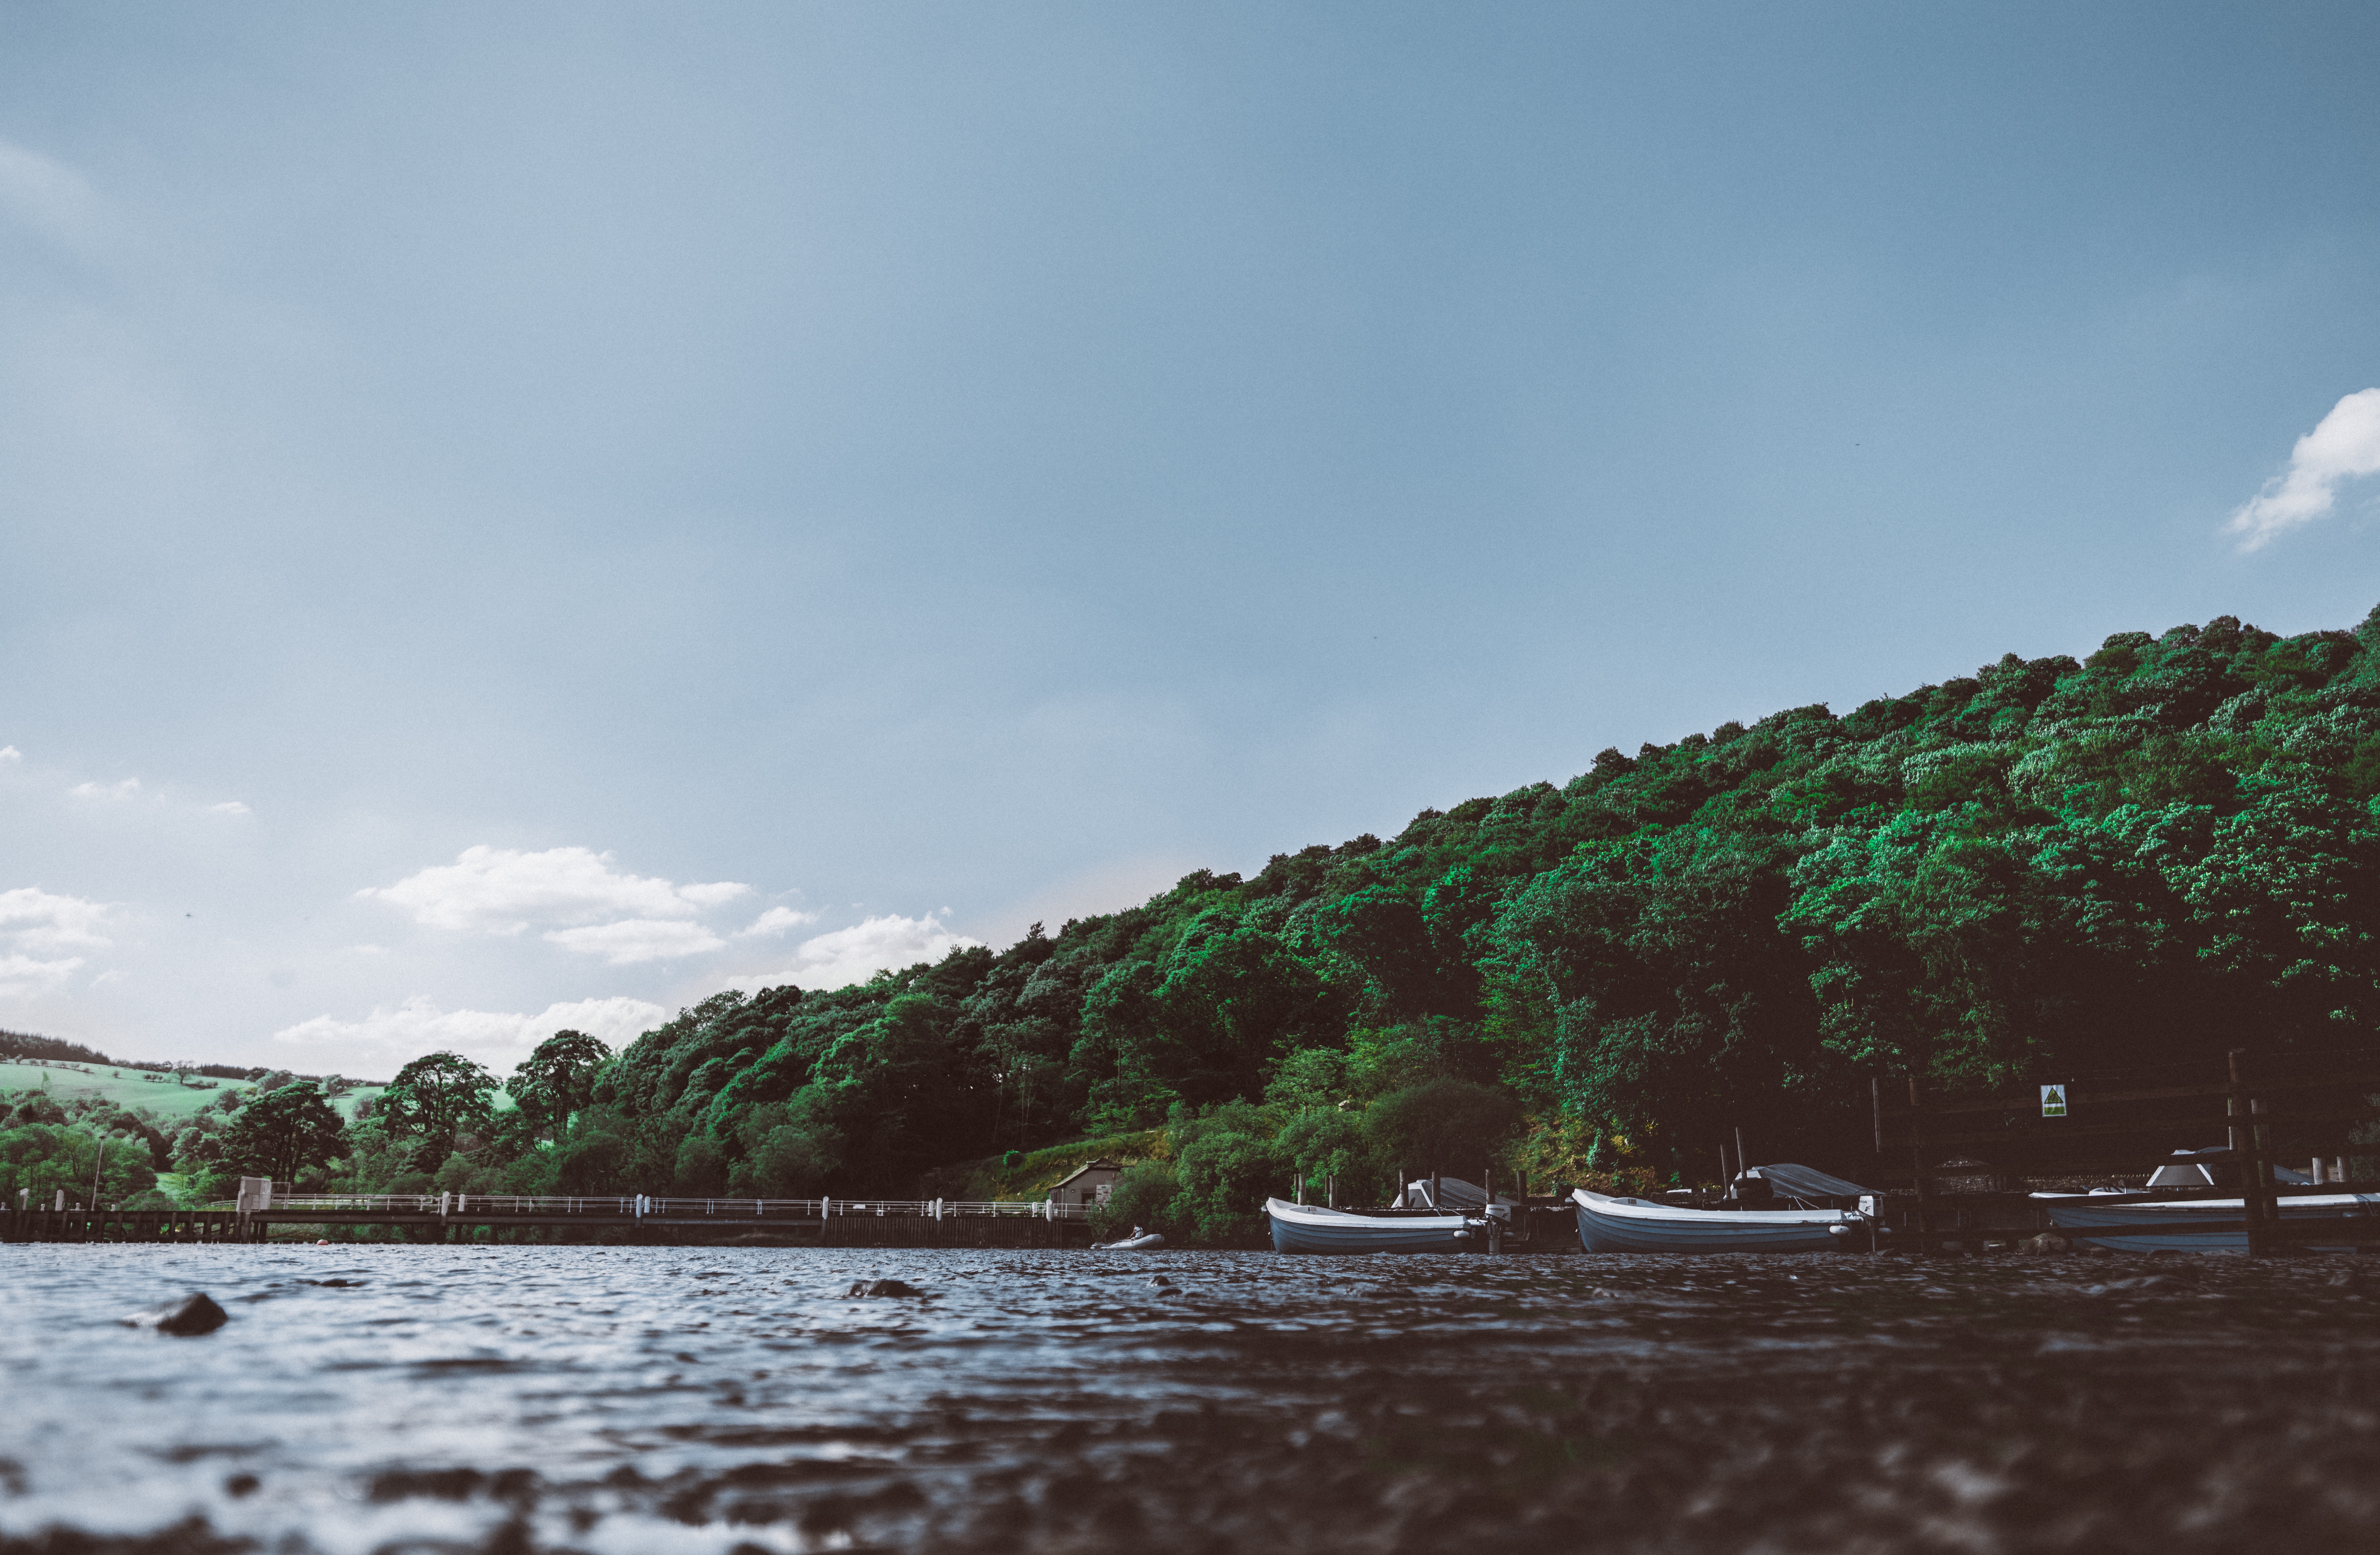
landscape, sea, coast, tree, water, nature, cloud, sky, boat, morning, shore, lake, river, reflection, vehicle, bay, reservoir, waterway, body of water, boating, loch, landform, geographical feature